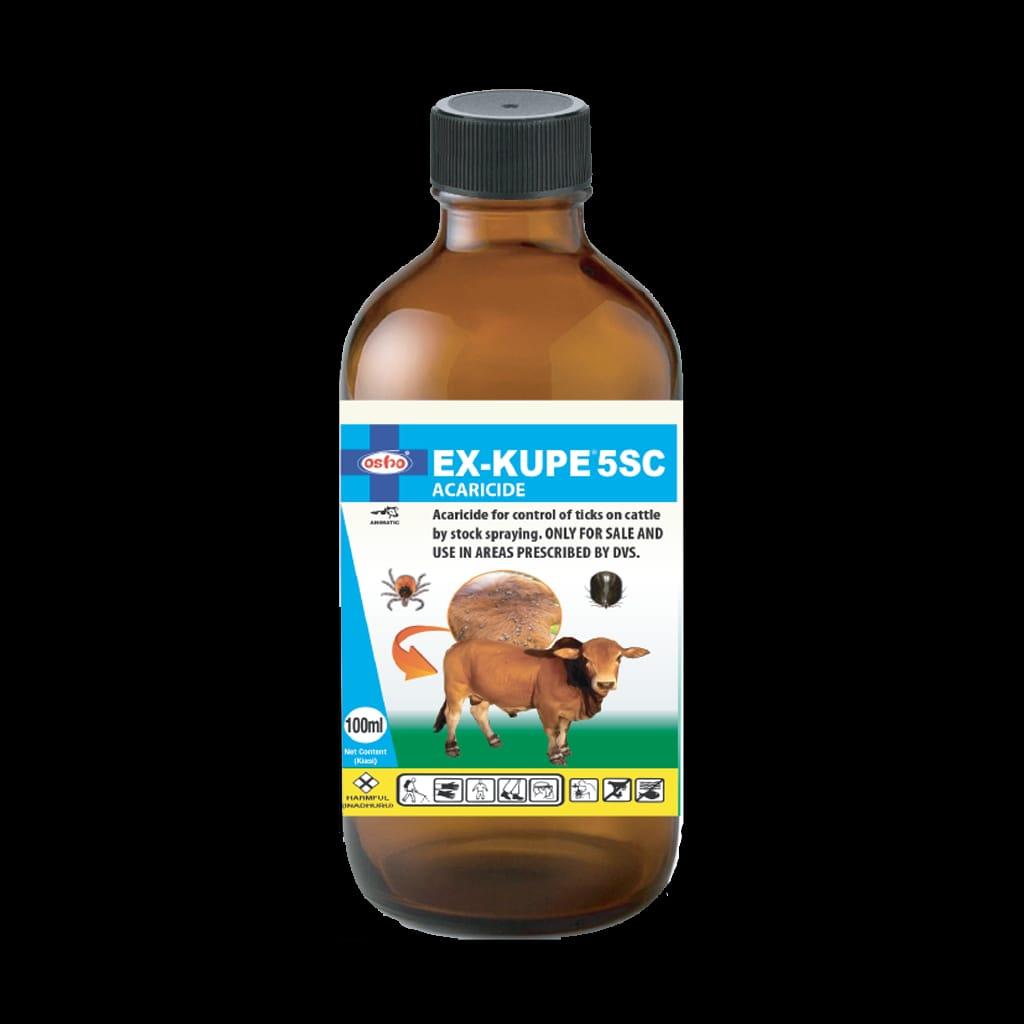
Kifungashio aina ya chupa ambayo ndani yake imewekwa dawa maalumu kwa ajili ya kutibu magonjwa ya ngozi kwa wanyama, ili kuhakikisha wanapata afya nzuri bila kudhoofika na hatimaye kuweza kuwapatia wafugaji faida.